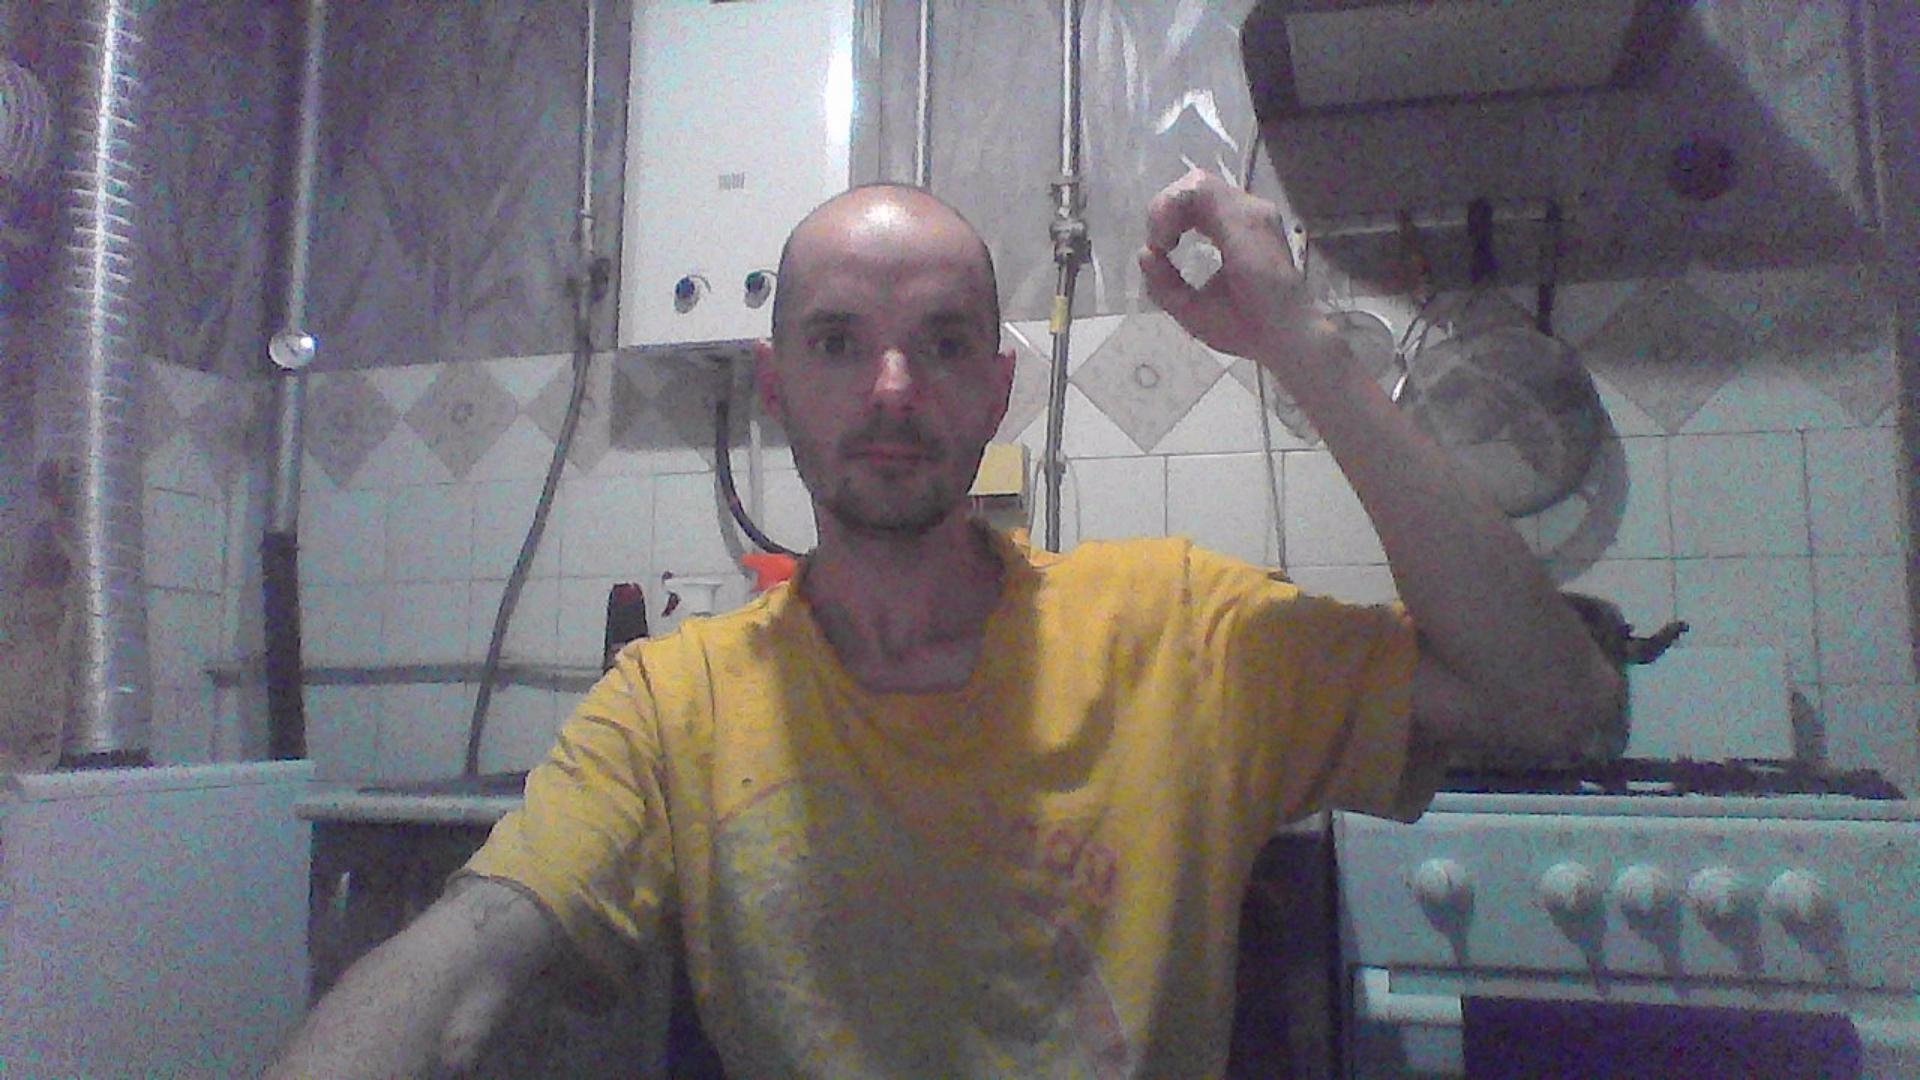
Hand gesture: grip